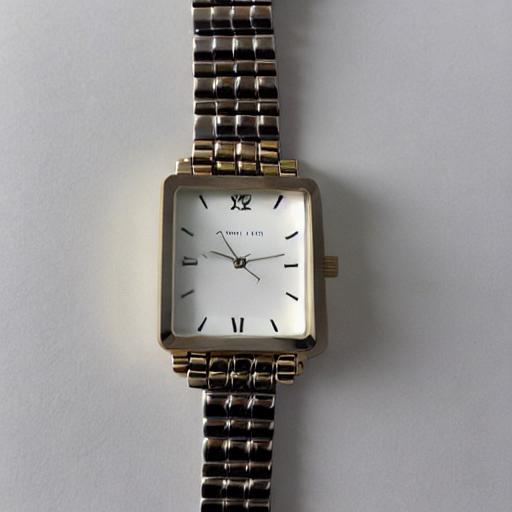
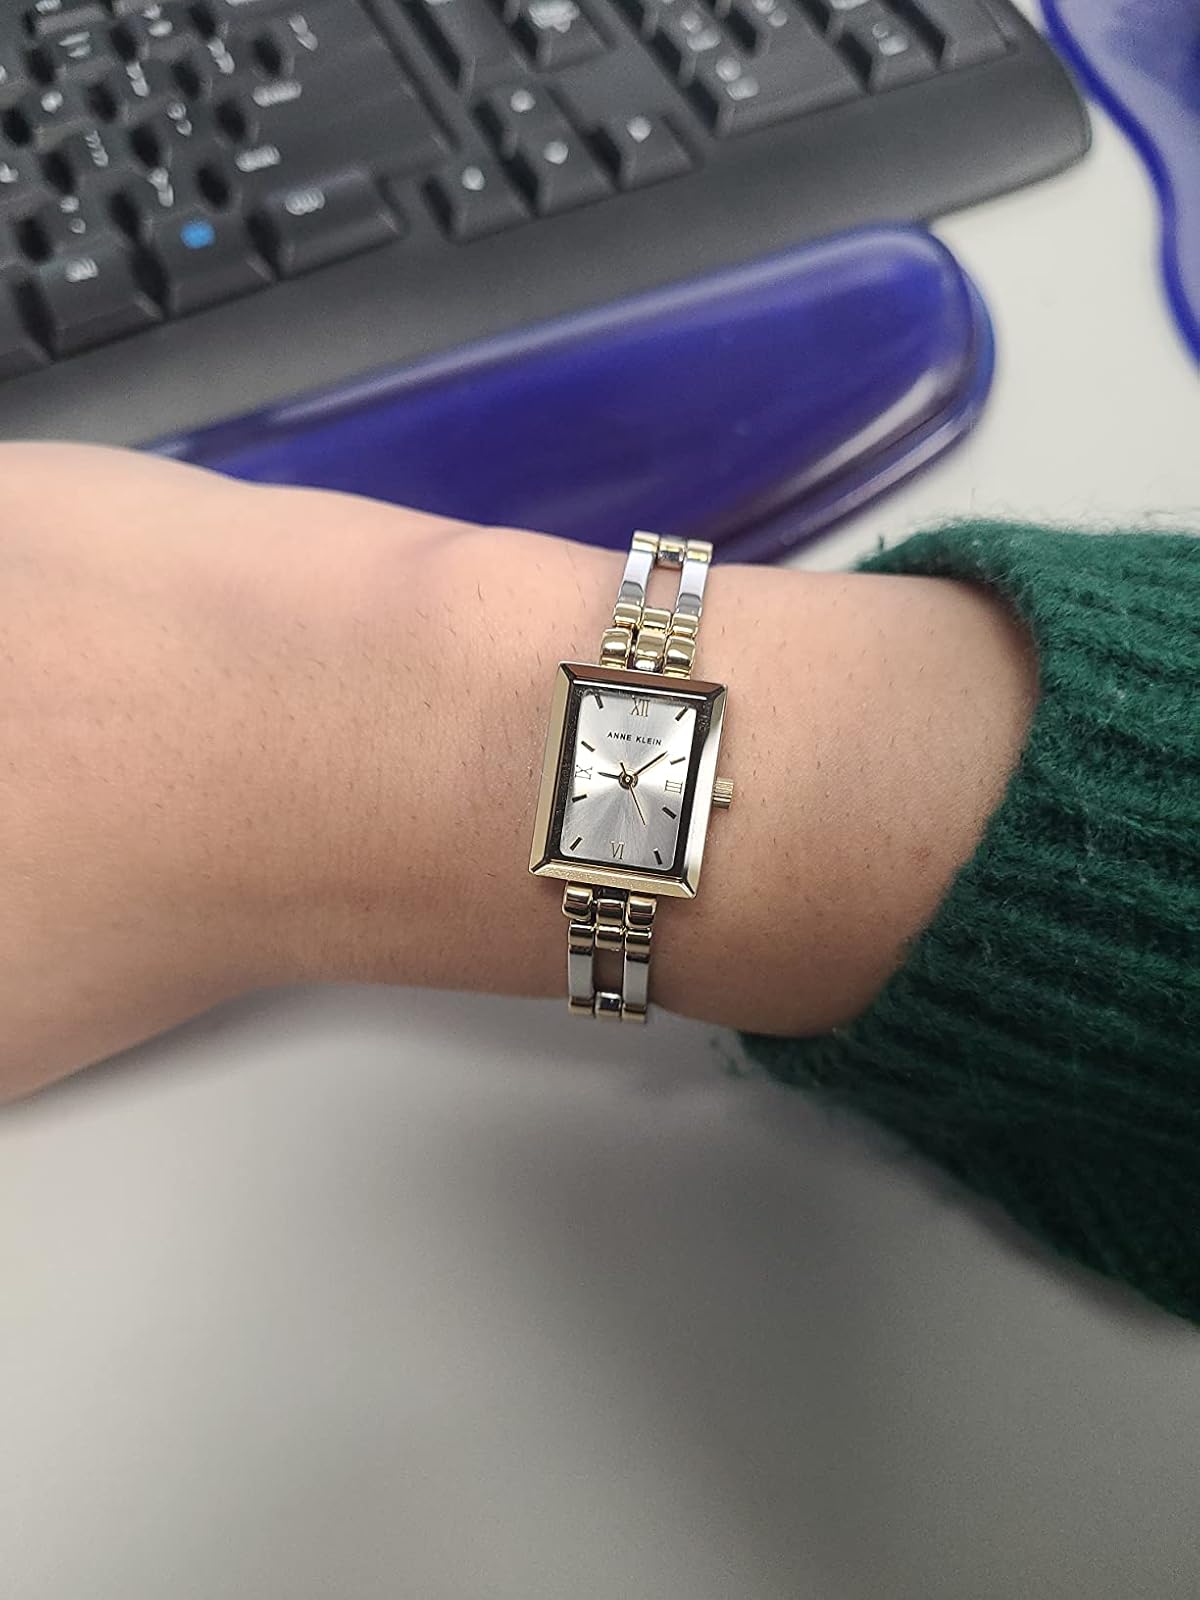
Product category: accessories_watch
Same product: no